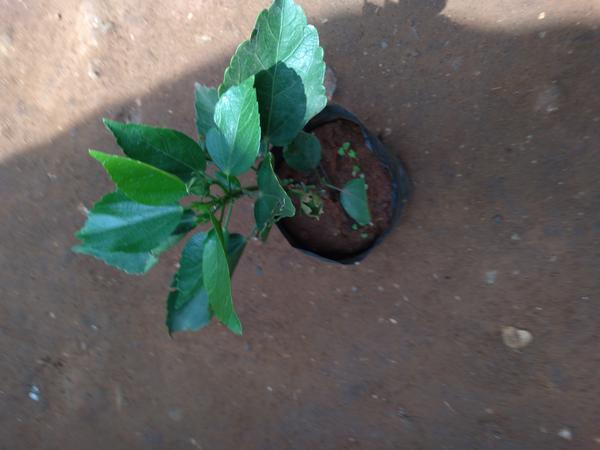
Plant: Hibiscus